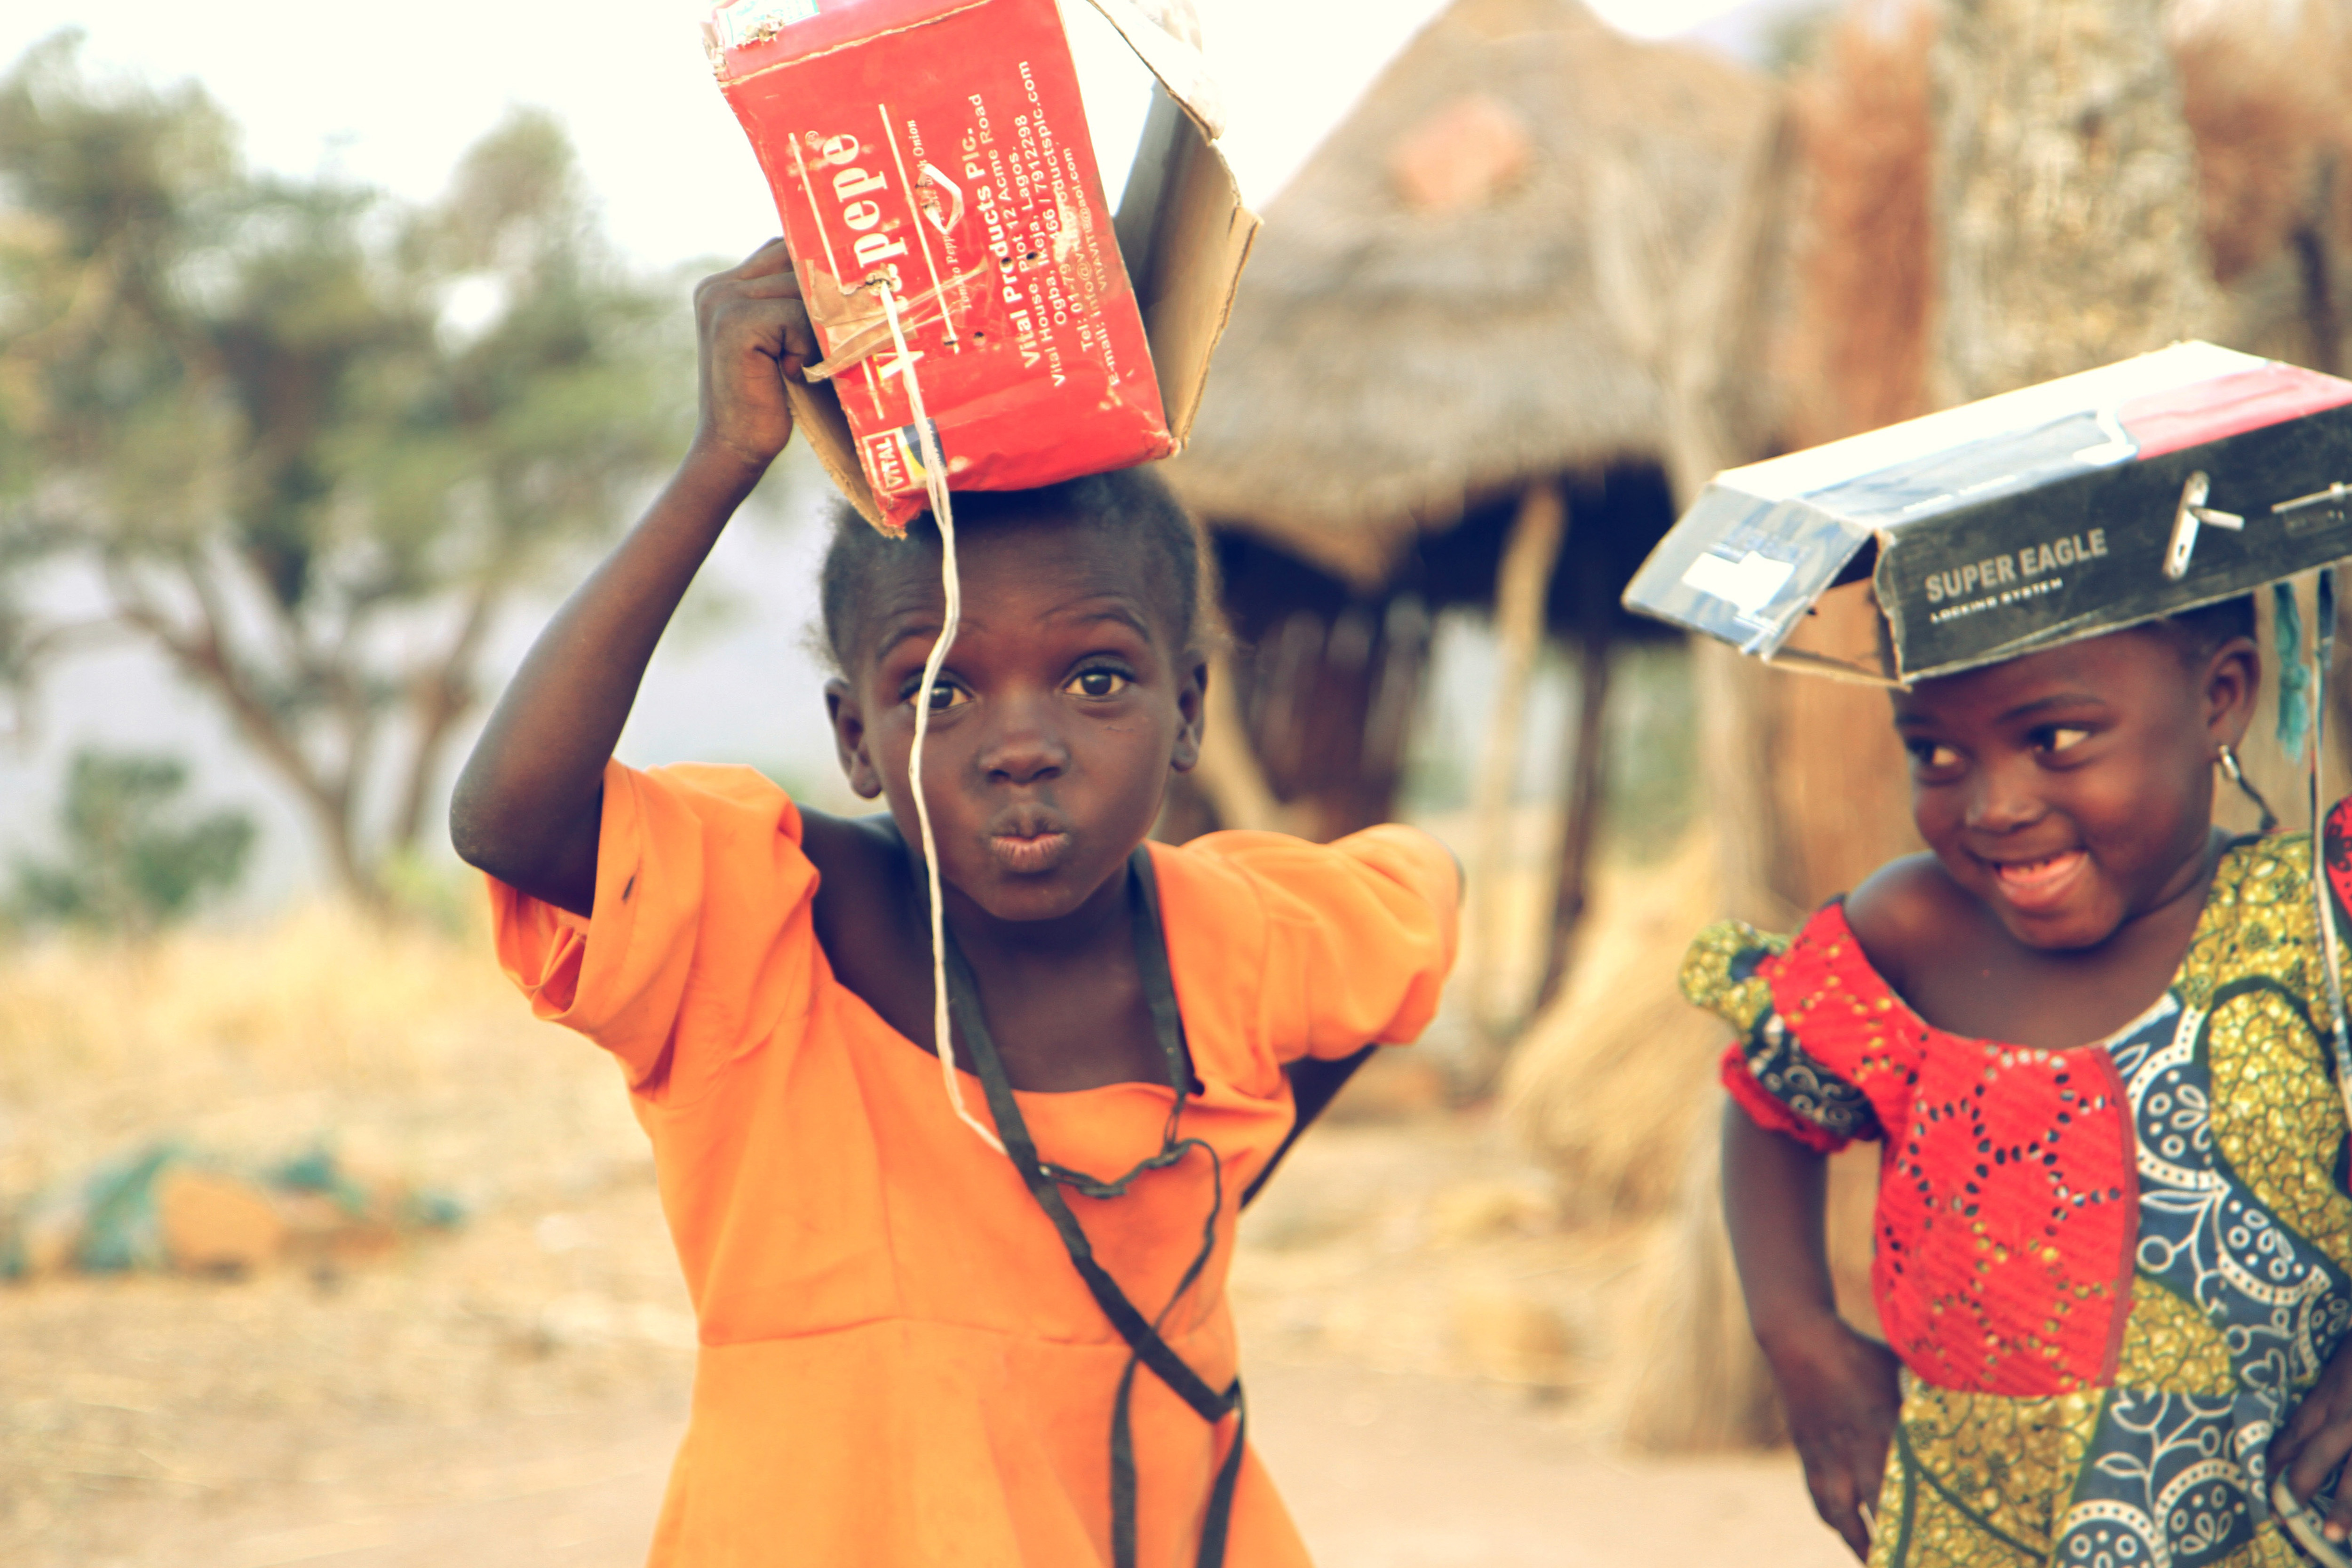
people, adaptation, smile, child, travel, temple, tribe, happy, tourism